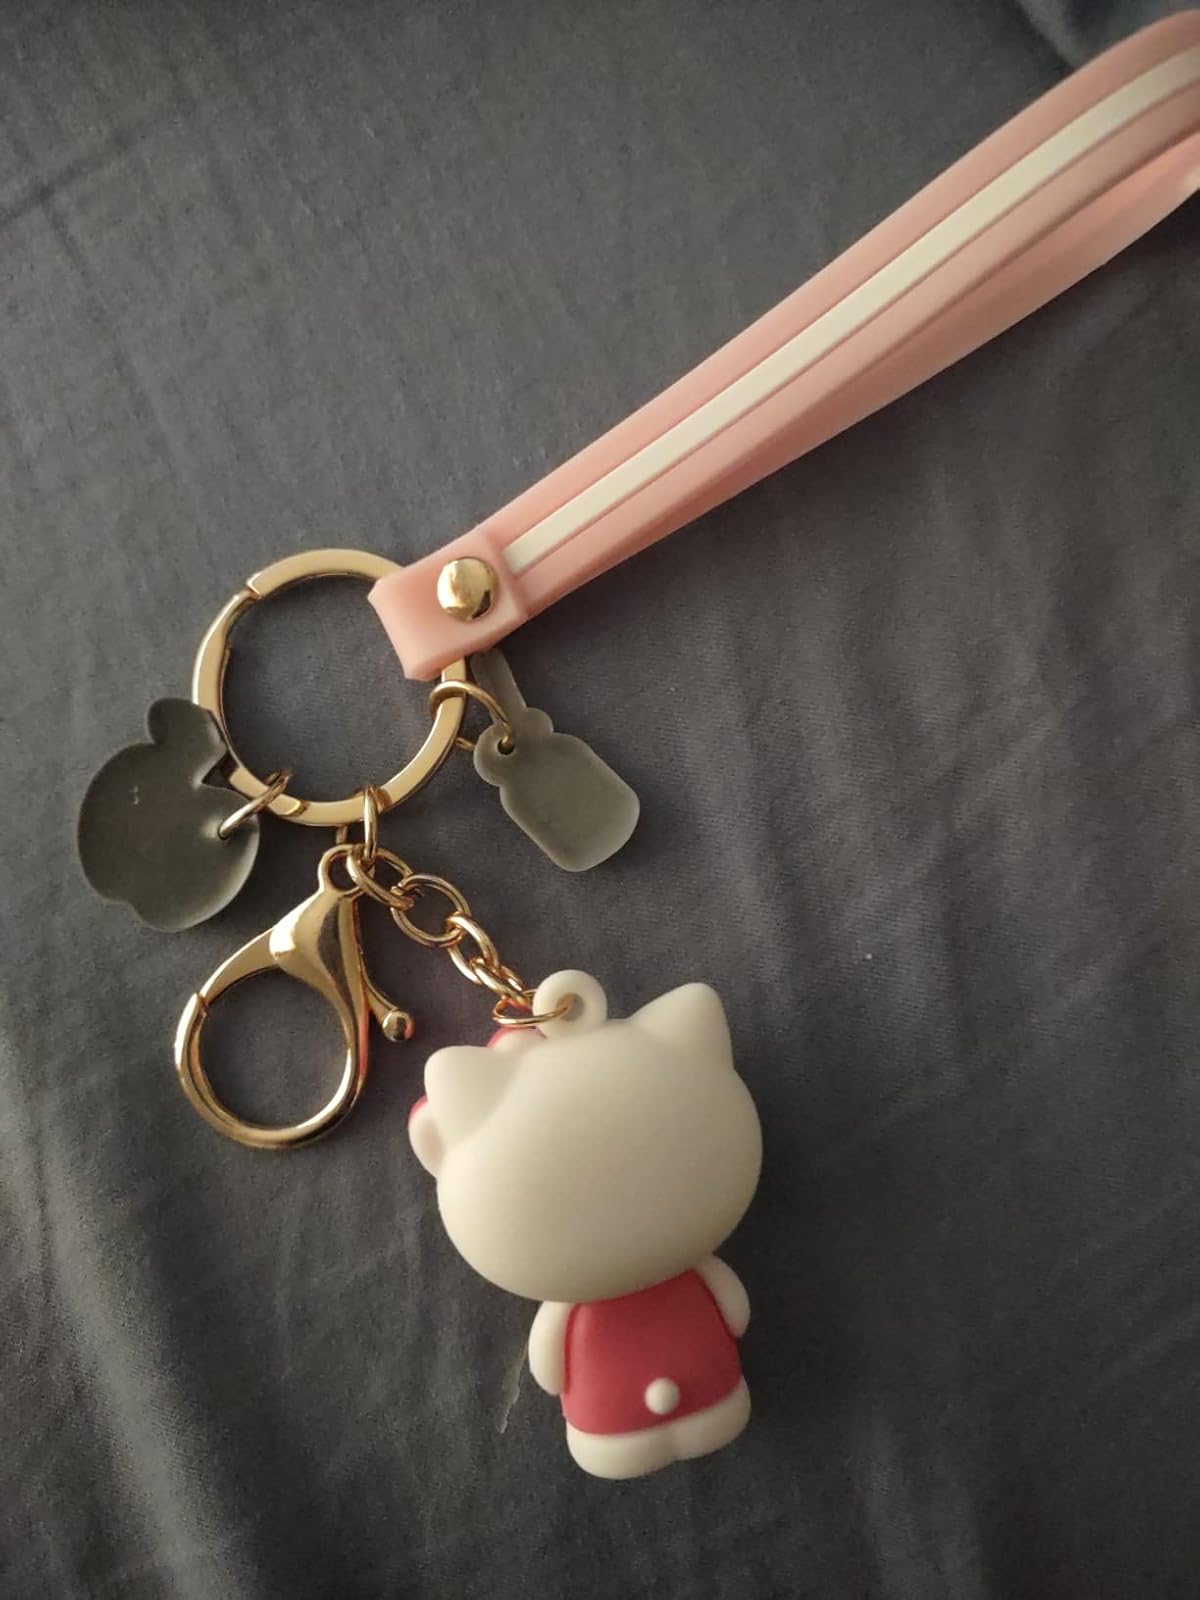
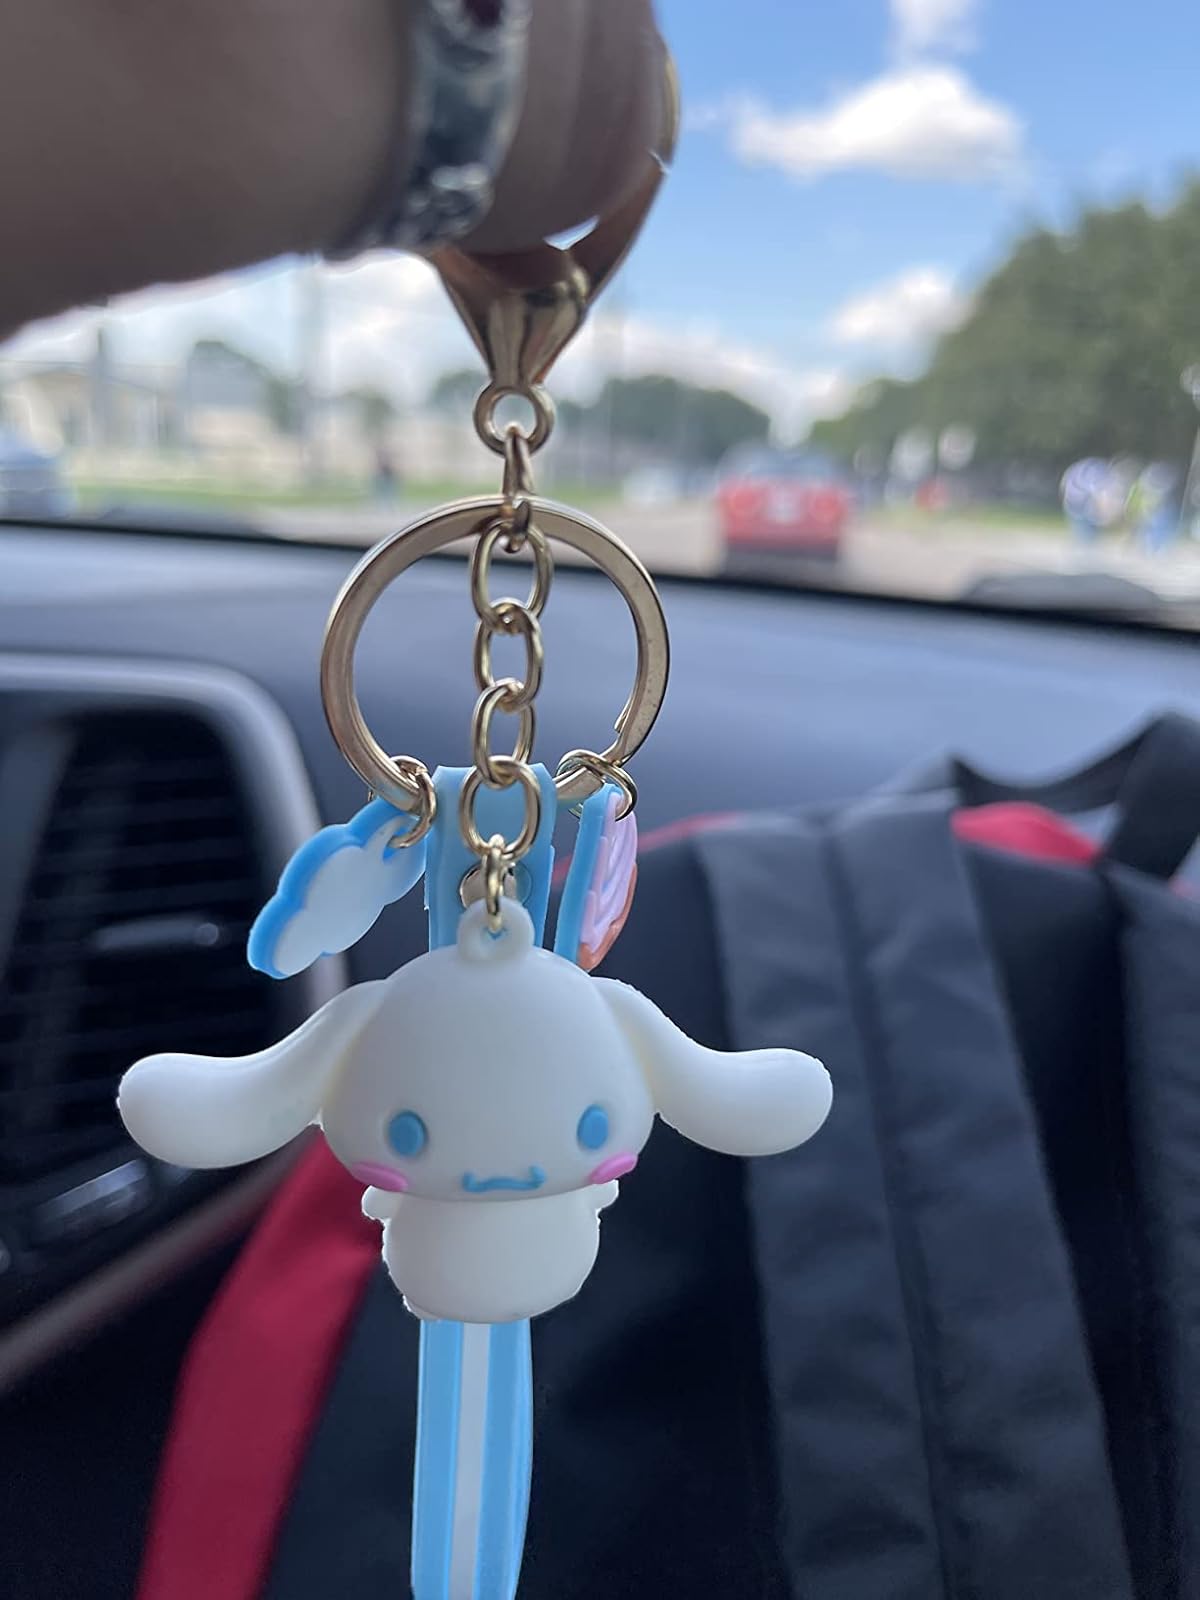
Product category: accessories_keychain
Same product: no